Kamianets-Podilskyi Ivan Ohiienko National University

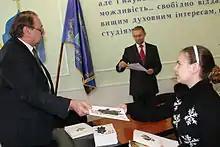

During its existence the university has trained about 55,000 professionals for education and other sectors of the national economy, more than 350 PhDs and Candidates of Science.